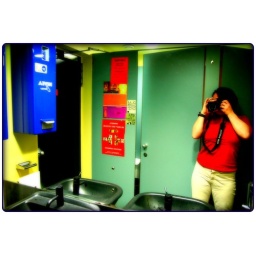
felt kinda strange walking to the girls room with the camera in my hand...nobody cared....this could become a habit